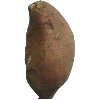
Label: potato_sweet